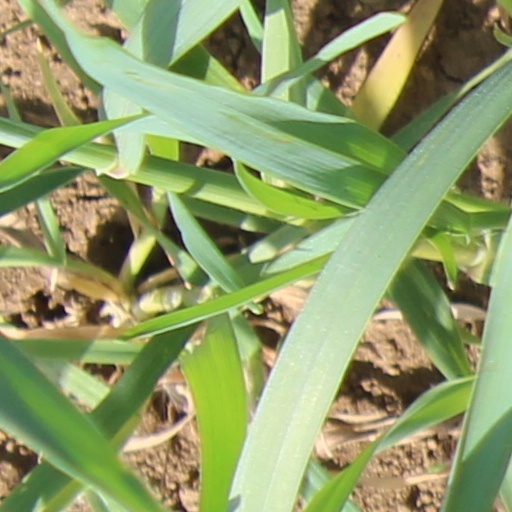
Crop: wheat